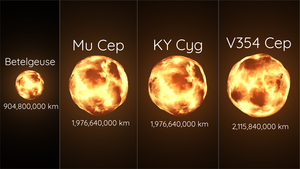
Emily Levesque est une astronome américaine, professeure adjointe au Département d'astronomie de l'Université de Washington. Elle est réputée pour son travail sur les étoiles massives et l'utilisation de ces étoiles pour étudier la formation des galaxies. En 2014, elle a reçu le prix Annie Jump Cannon pour son travail innovant sur les sursauts gamma puis la bourse Sloan en 2017. En 2015, Emily Levesque, Rachel Bezanson et Grant R. Tremblay ont publié un article influent qui critiquait l'utilisation du Physics GRE comme critère de seuil des admissions pour les programmes d'études supérieures en astronomie en montrant qu'il n'y avait pas de corrélation statistique entre le score du candidat et le succès ultérieur dans sa carrière universitaire. Par la suite, l'American Astronomical Society a adopté la position selon laquelle le Physics GRE ne devrait pas être obligatoire pour les candidatures aux cycles supérieurs et de nombreux programmes d'astronomie des cycles supérieurs ont depuis supprimé le Physics GRE des éléments obligatoires de leurs candidatures pour les cycles supérieurs.